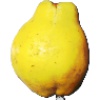
Label: Quince 1